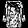
Label: Shirt